Holy Trinity Sloane Street

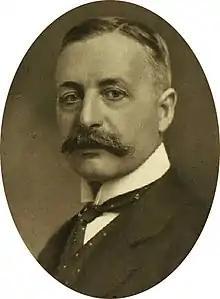
Sir Walter Alcock in 1913

John Sedding, himself an organist, provided an unusually large chamber for the noted four-manual J. W. Walker & Sons Ltd organ in the north-east corner. The instrument was badly damaged by enemy action in the Second World War but was repaired in 1947 and partially rebuilt twenty years later in 1967. A definitive rebuild by Harrison & Harrison was completed in August 2012, with the aim of restoring and enlarging the instrument by about 45%, using the surviving Walker pipework and matching new material, confirming its former position as one of the principal organs in London. There are seventy-one speaking stops and approximately 4,200 pipes.